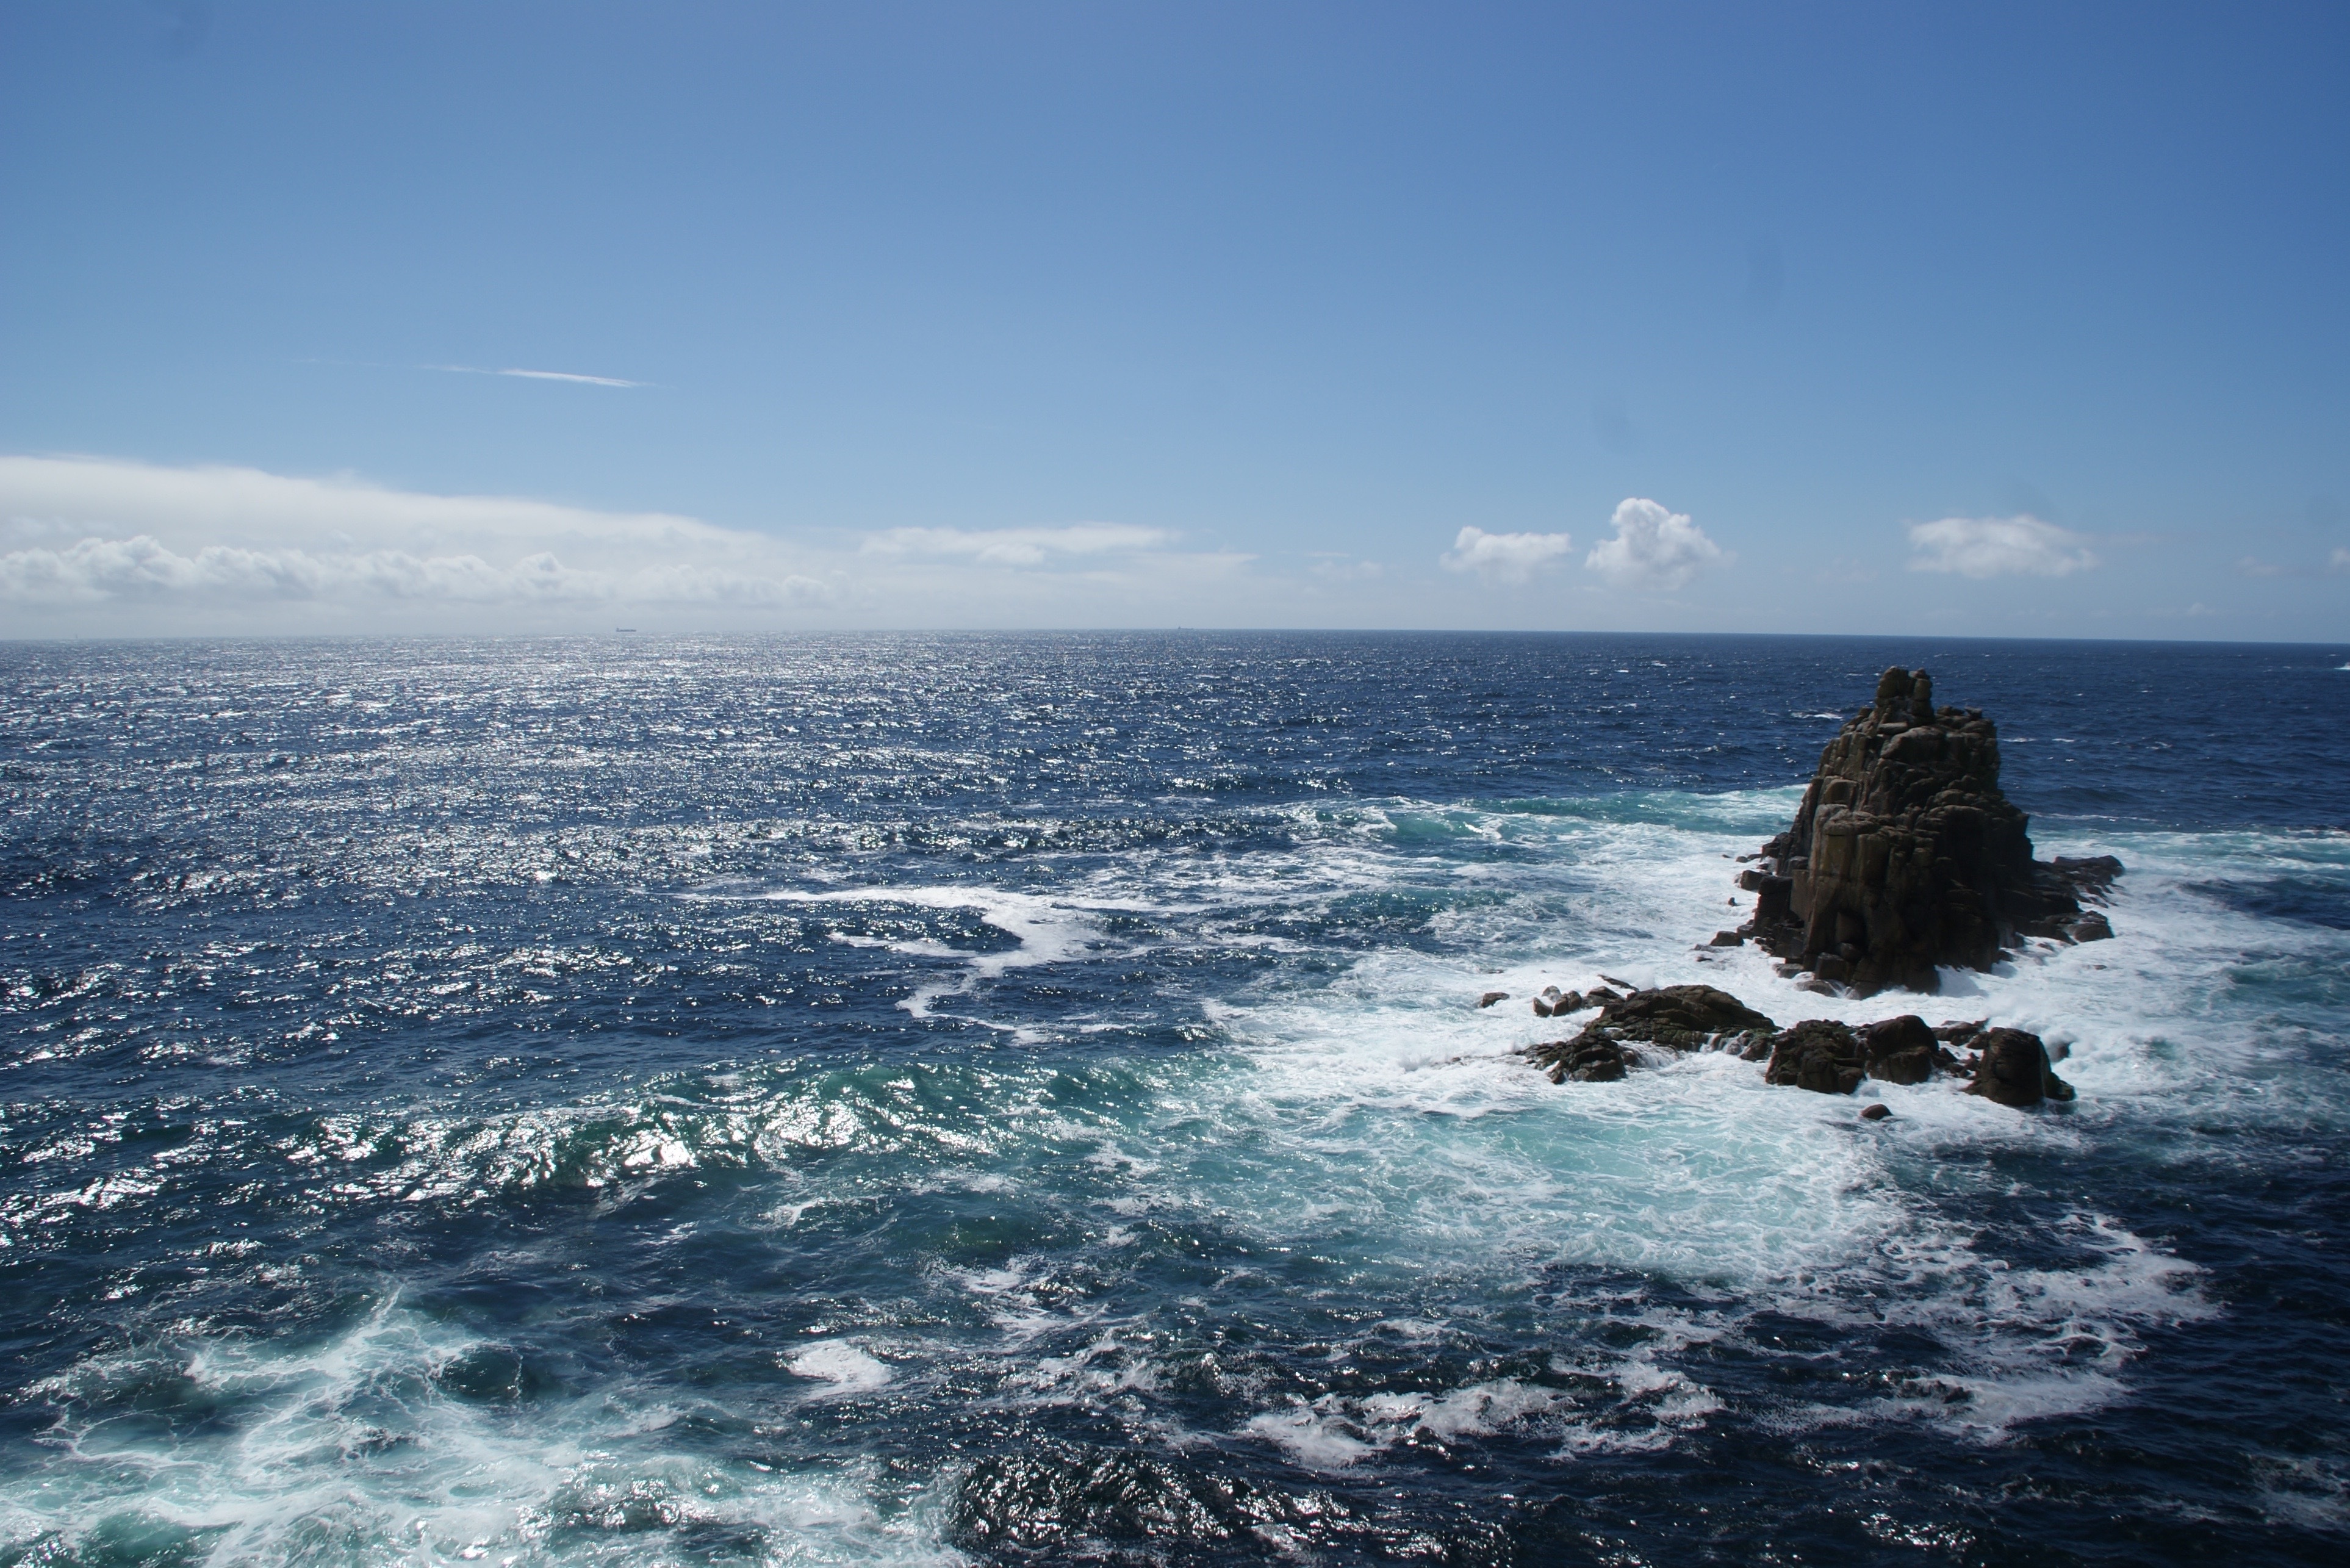
sea, coast, water, rock, ocean, horizon, cloud, shore, wave, cliff, surf, vehicle, tower, bay, blue, terrain, body of water, england, cornwall, cape, islet, land's end, wind wave